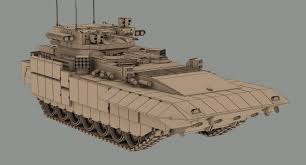
Label: BMP